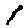
Label: 1